Van Riebeeck Medal

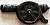
Bar button

The Van Riebeeck Medal was discontinued in July 1975, when the military decorations and medals of the Republic were revised and some of the 1952 series of decorations and medals were replaced with new awards.